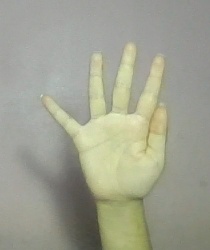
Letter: sheen